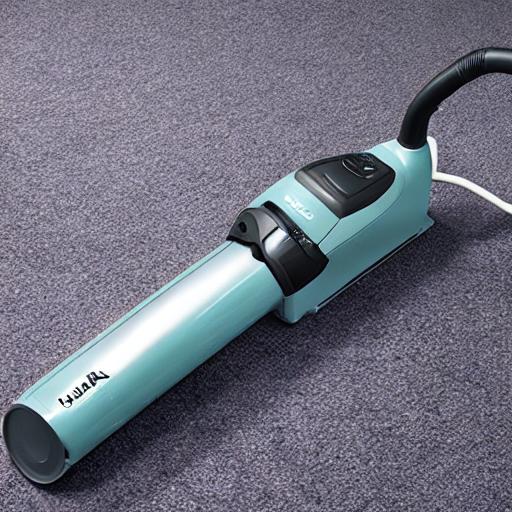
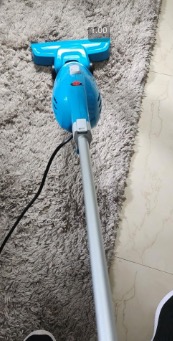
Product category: items_vacuum
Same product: no